Sultaniyya Mausoleum

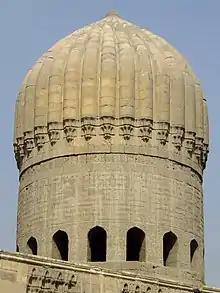
The northern dome. The drum (cylindrical section below) is carved with Square Kufic Arabic script.

Sultan an-Nasir Hasan's mother died when he was still a child, and he was instead raised by a stepmother (named by Maqrizi as either Ardu or Tughay). Little is known about the mausoleum or Sultan Hasan's mother, as no original "waqf" documents for this building have survived. The building was instead identified indirectly with the help of the waqf document of the nearby Mosque of Nur al-Din, built by the Ottoman governor Masih Pasha in 1575, which mentions a mausoleum belonging to Sultan Hasan's mother standing next to it. Additionally, the bold architectural forms of the structure and the fact that the domes are made of stone (rather than brick or wood), suggests that the building was issued from royal patronage. Based on this information, it is believed to have been built by Sultan Hasan during his reign around the 1350s. The name s"ultaniyya" means "sultanic" or "royal", and may have been a popular name given to the structure.